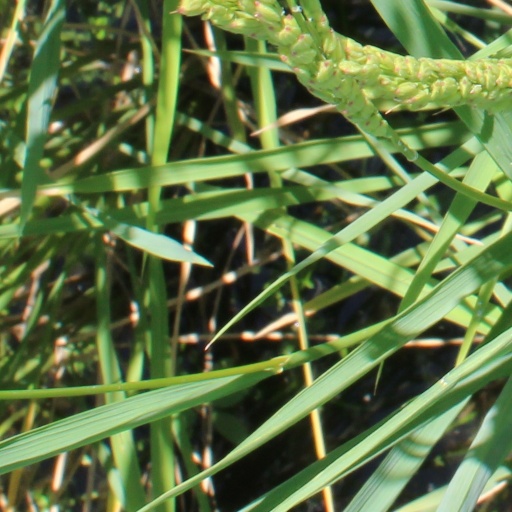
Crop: rice